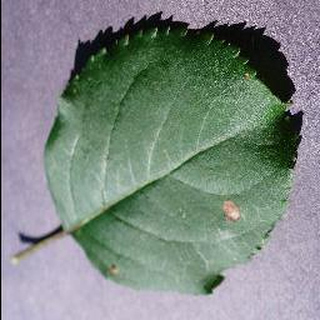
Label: apple_black_rot